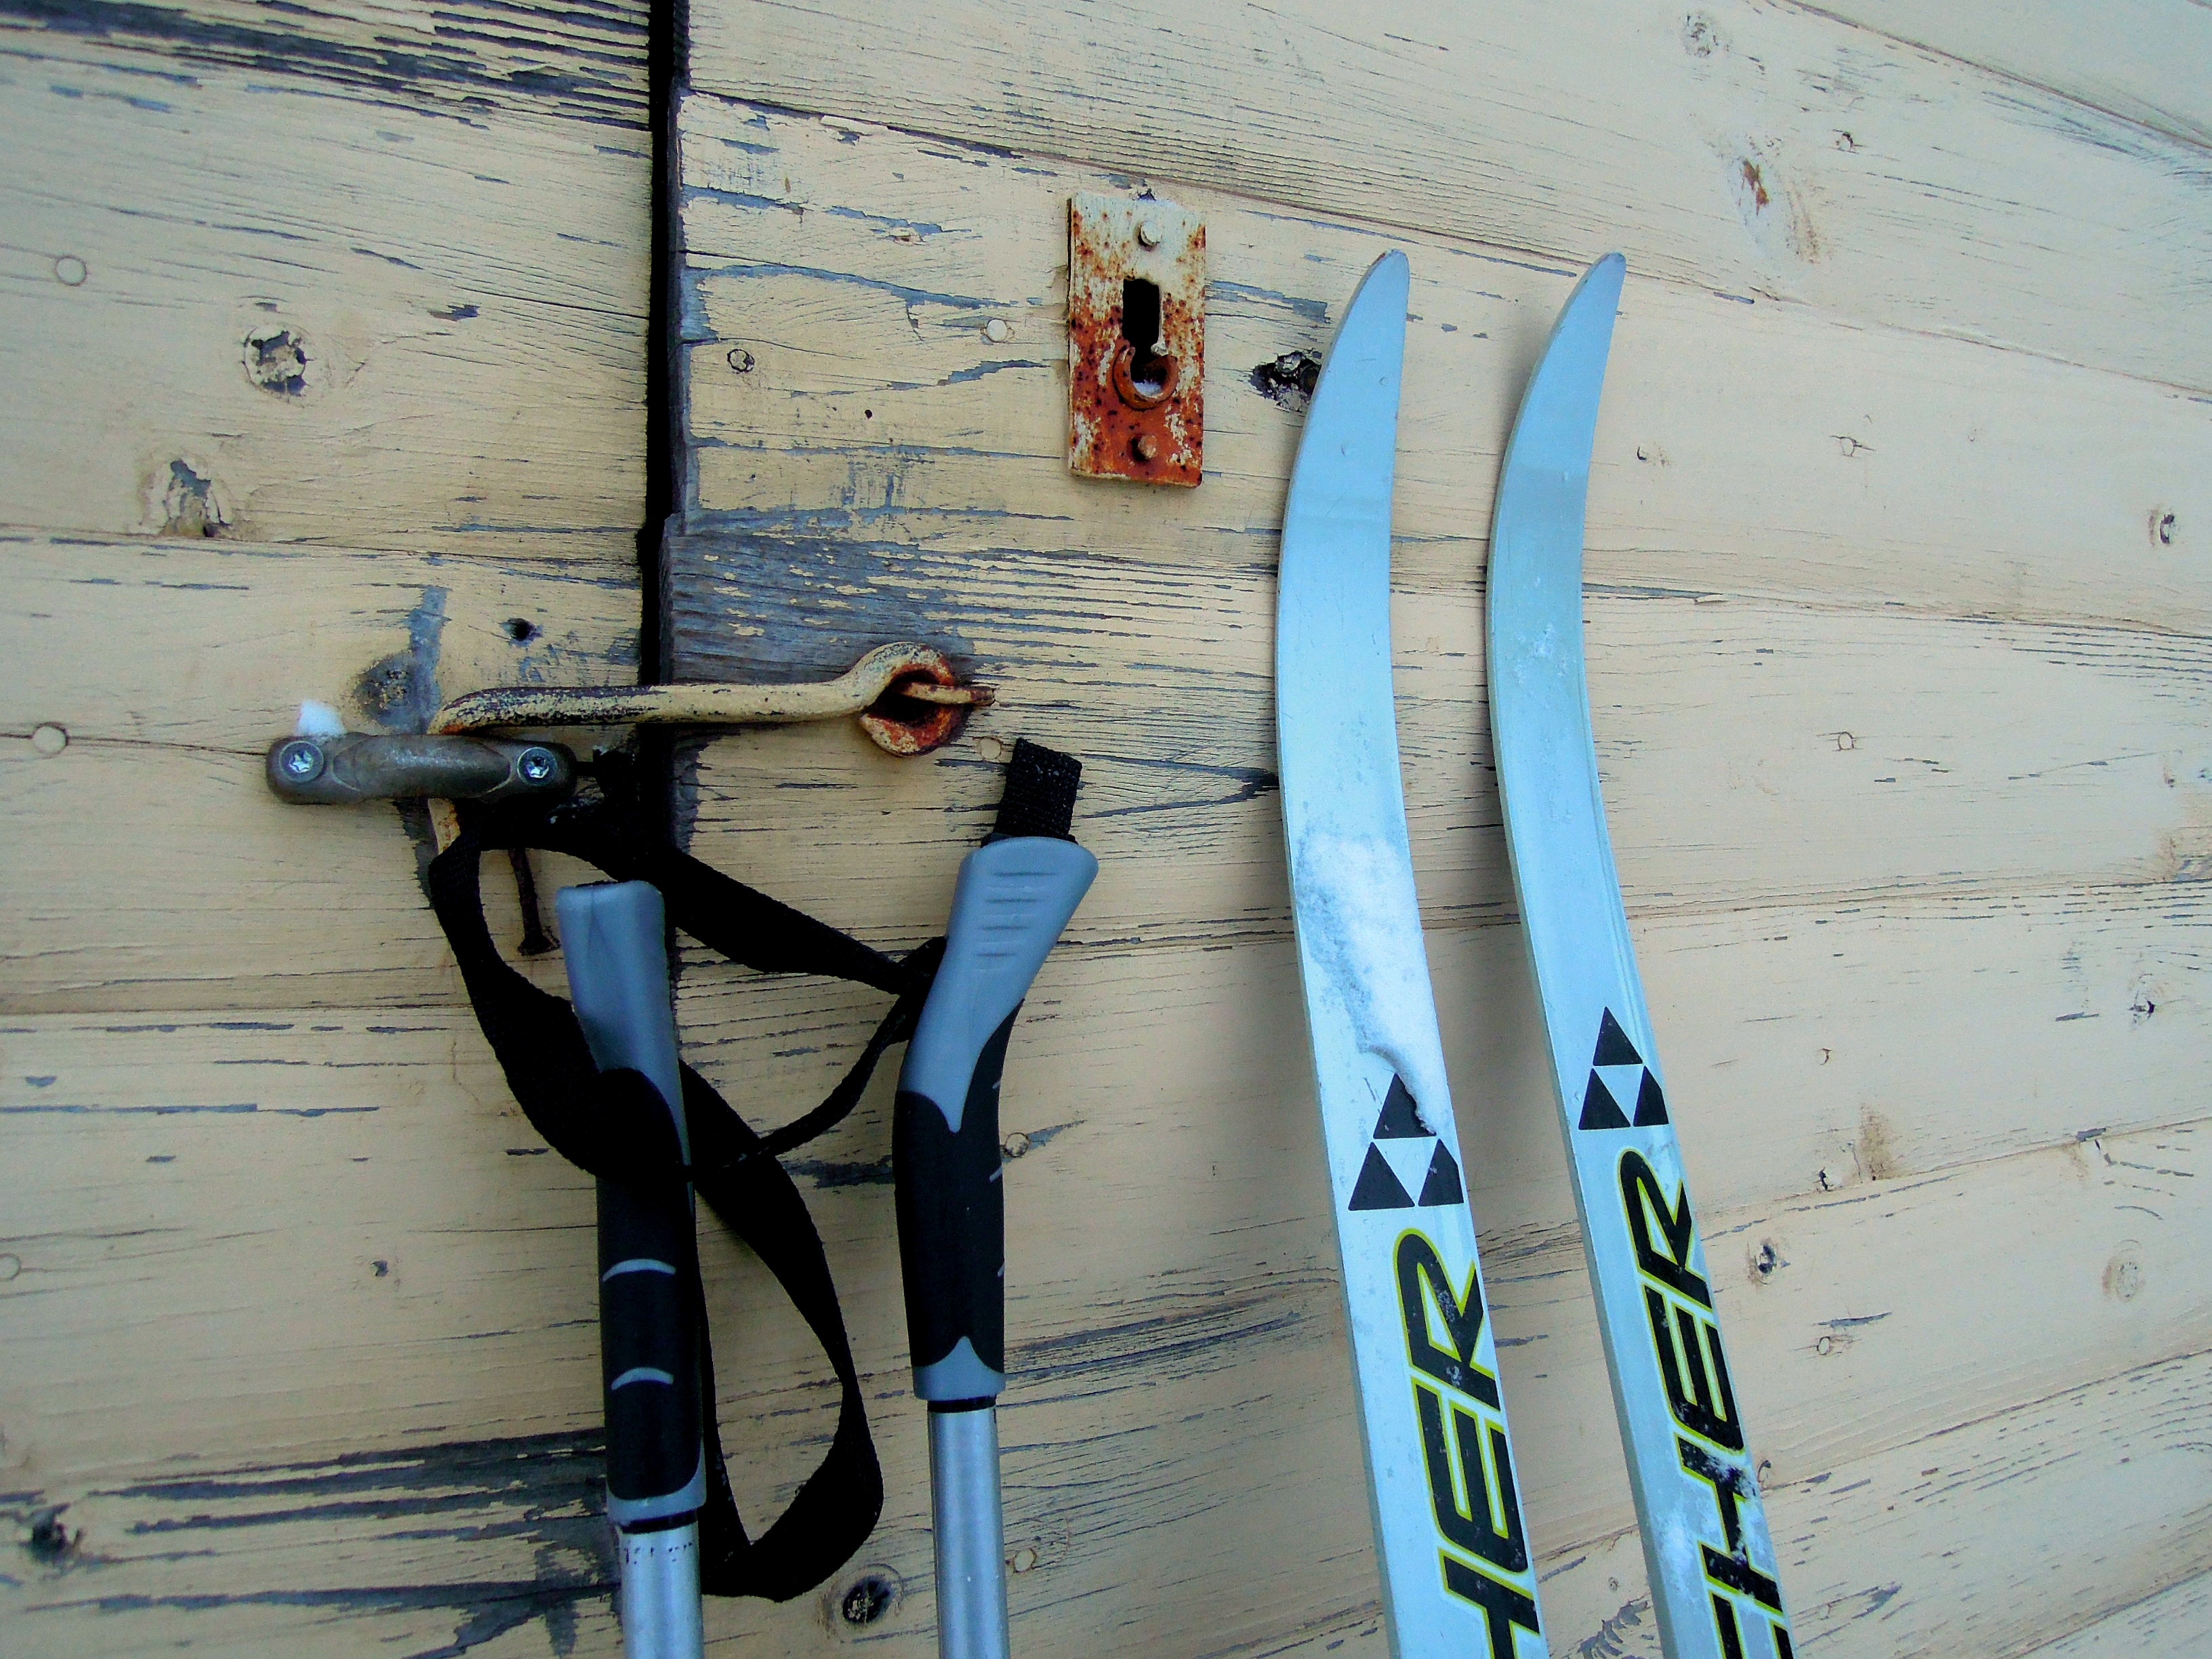
landscape, nature, snow, cold, winter, frost, wall, mast, snowy, blue, exercise, skiing, sports equipment, winter landscape, outdoors, art, ski, skier, sticks, finnish, skis, electrical wiring, surfing equipment and supplies